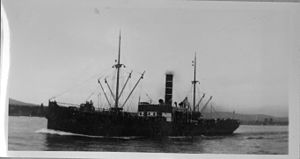
Flensburger Schiffbau-Gesellschaft / Historie
Flensburger Schiffbau-Gesellschaft blev etableret som aktieselskab i 1872 tæt ved den nuværende dansk-tyske grænse i Flensborg-Nordstaden. Værftet har bygget mere end 700 skibe siden da. Skibsværftet er den dominerende industrivirksomhed i byen.